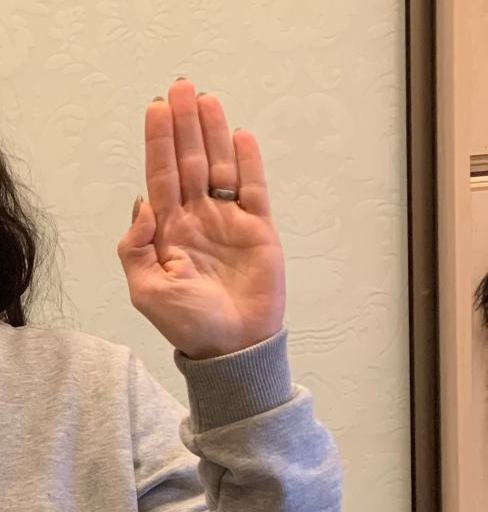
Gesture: stop